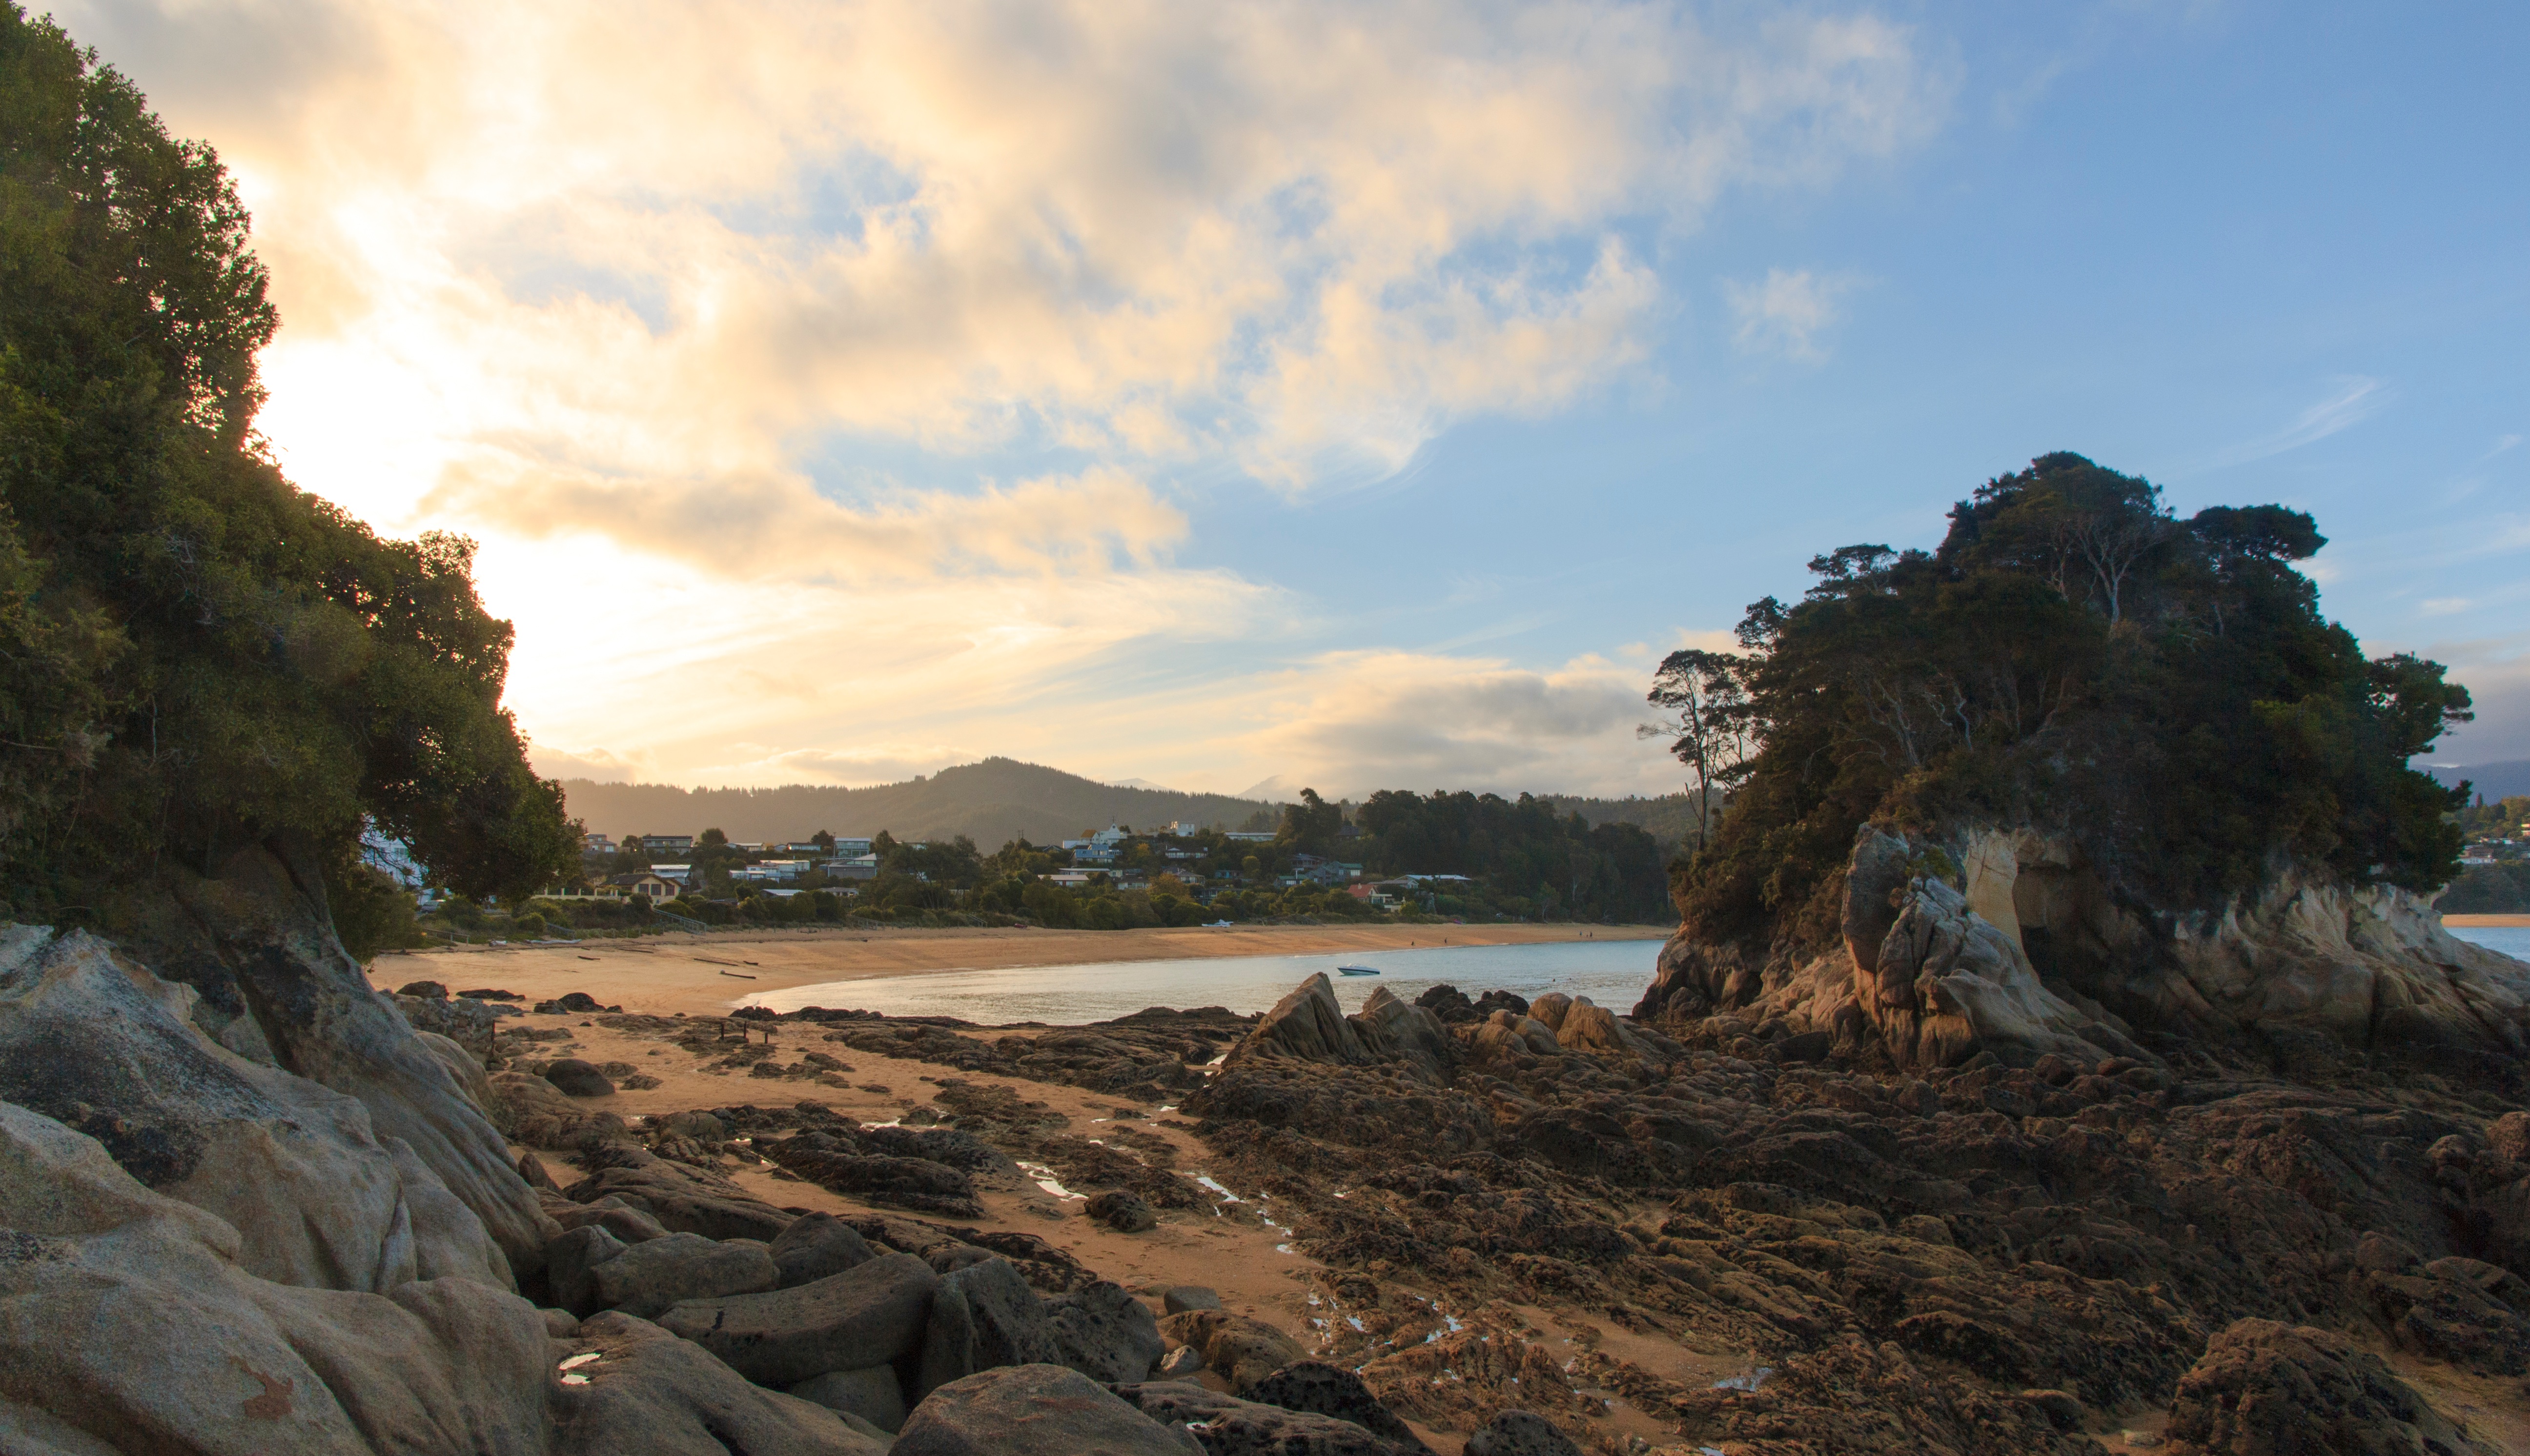
beach, landscape, sea, coast, tree, nature, rock, ocean, wilderness, cloud, hill, shore, cliff, bay, terrain